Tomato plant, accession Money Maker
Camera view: horizontal (90 deg, fisheye); turntable rotation: 150 degrees
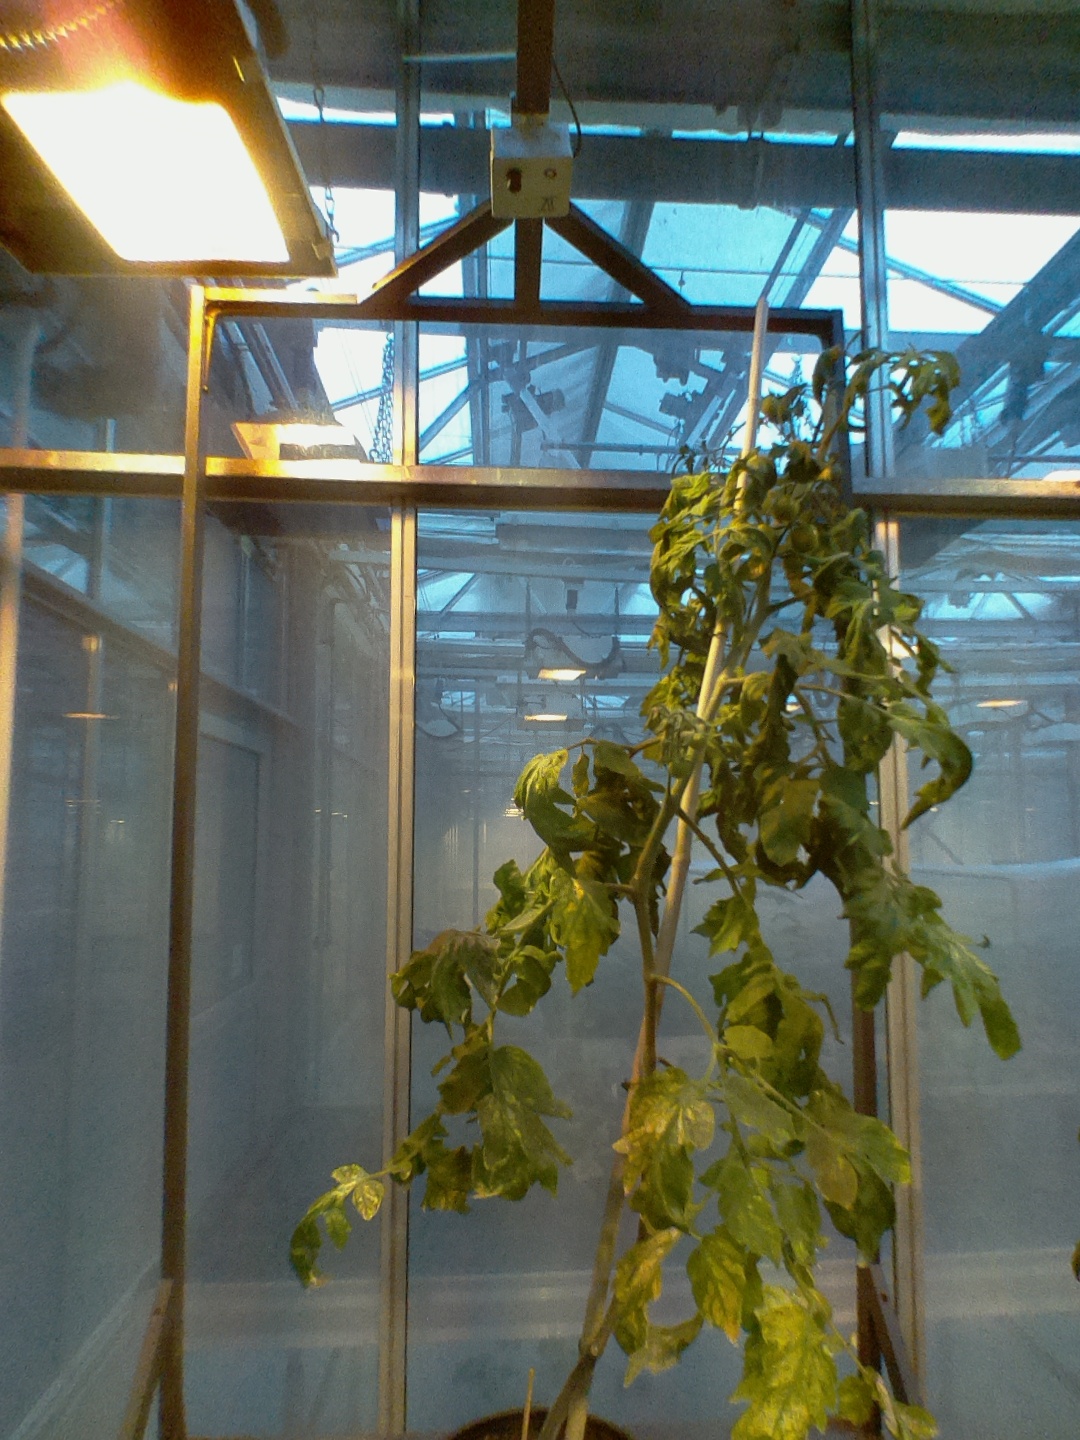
BBCH growth stage 71: 10%-20% of final fruit size